Brad Kohler

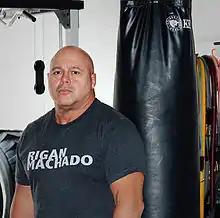
Kohler in 2013

Bradley Kohler (born May 26, 1964) is an American retired professional mixed martial artist who competed in the Heavyweight division. A professional from 1997 until 2012, Kohler competed for the UFC, RINGS and DEEP.